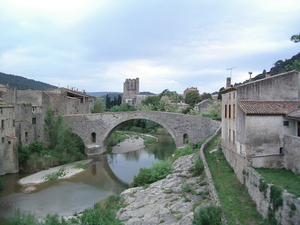
Abbaye de Lagrasse (Aude) et Pont Vieux